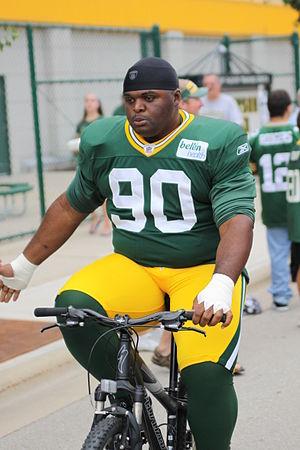
Busari Raji, Jr., né le 11 juillet 1986 à New York dans l'État de New York, est un ancien joueur américain de football américain évoluant au poste de defensive tackle.